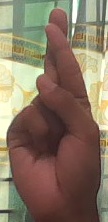
ASL sign: R